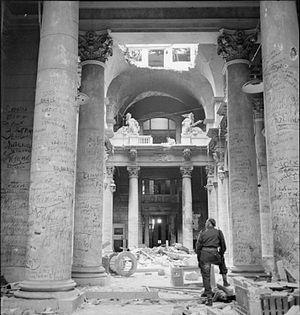
Le 3 juillet 1945 à Berlin, des graffiti laissés par des soldats soviétiques couvrent les piliers à l'intérieur du Reichstag en ruines. Un soldat britannique se tient au milieu des ruines et regarde ces piliers.
Adolf Hitler [ˈadɔlf ˈhɪtlɐ] est un idéologue et homme d'État allemand, né le 20 avril 1889 à Braunau am Inn en Autriche-Hongrie et mort par suicide le 30 avril 1945 à Berlin. Fondateur et figure centrale du nazisme, il prend le pouvoir en Allemagne en 1933 et instaure une dictature totalitaire, impérialiste, antisémite et raciste désignée sous le nom de Troisième Reich.